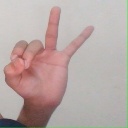
अक्षर: ण